Badchen

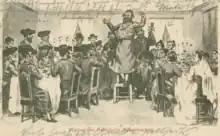
A 1903 postcard showing a badkhn addressing a wedding

There is a long history of entertainers at Jewish weddings dating back to the Talmudic era. The traditional role of the Eastern European badkhn evolved from older Medieval and Early Modern Jewish wedding entertainers, such as the "lets" or "marshelik" (sometimes written "marshalik"), taking on a recognizable new form in seventeenth century Poland. (Some sources may use the terms badkhn, "lets" and "marshelik" interchangeably, whereas others treat them as distinct.) The earlier type of "marshelik" guided the ceremonies of the wedding in a more serious manner, but the badkhn turned the role into that a of a religiously-informed, moralistic comedian. In this role they also drew on Yiddish Minstrels and Maggids who had been traveling entertainers in the fifteenth and sixteenth centuries. The tradition spread across Jewish Eastern Europe and seems to have reached its height of popularity during the nineteenth century.